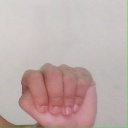
अक्षर: ठ